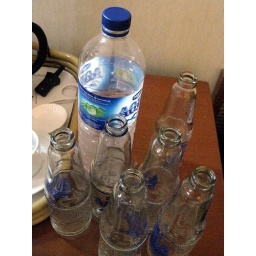
this is how much water consumed in one day. note that bottled water literally came in a bottle